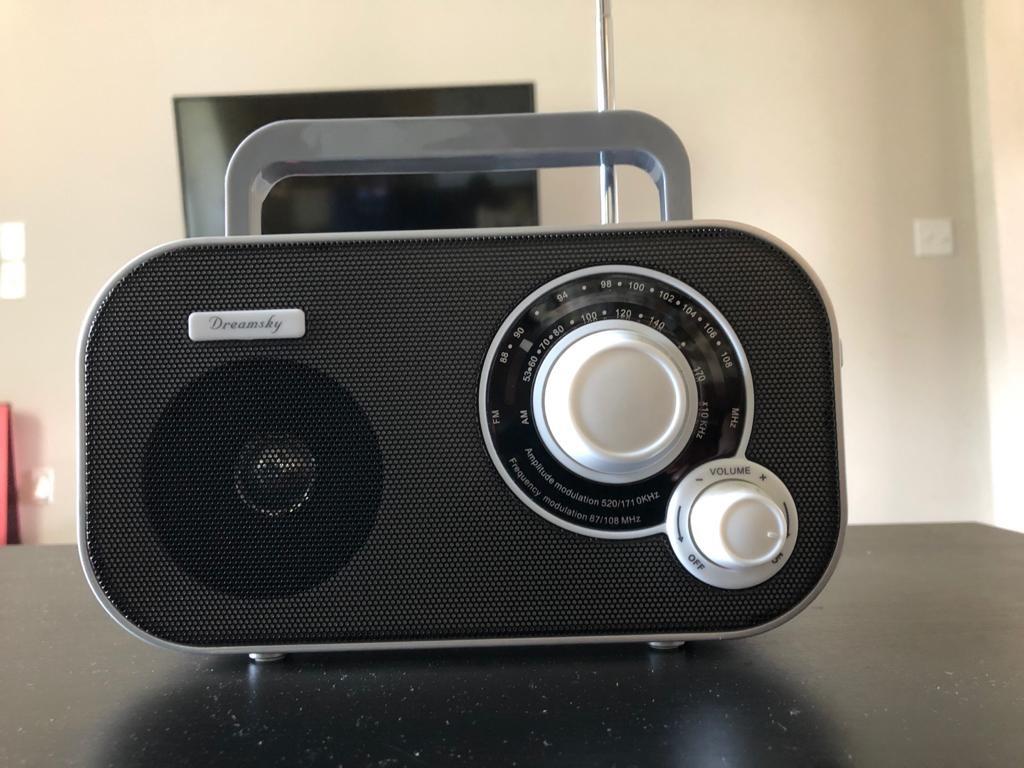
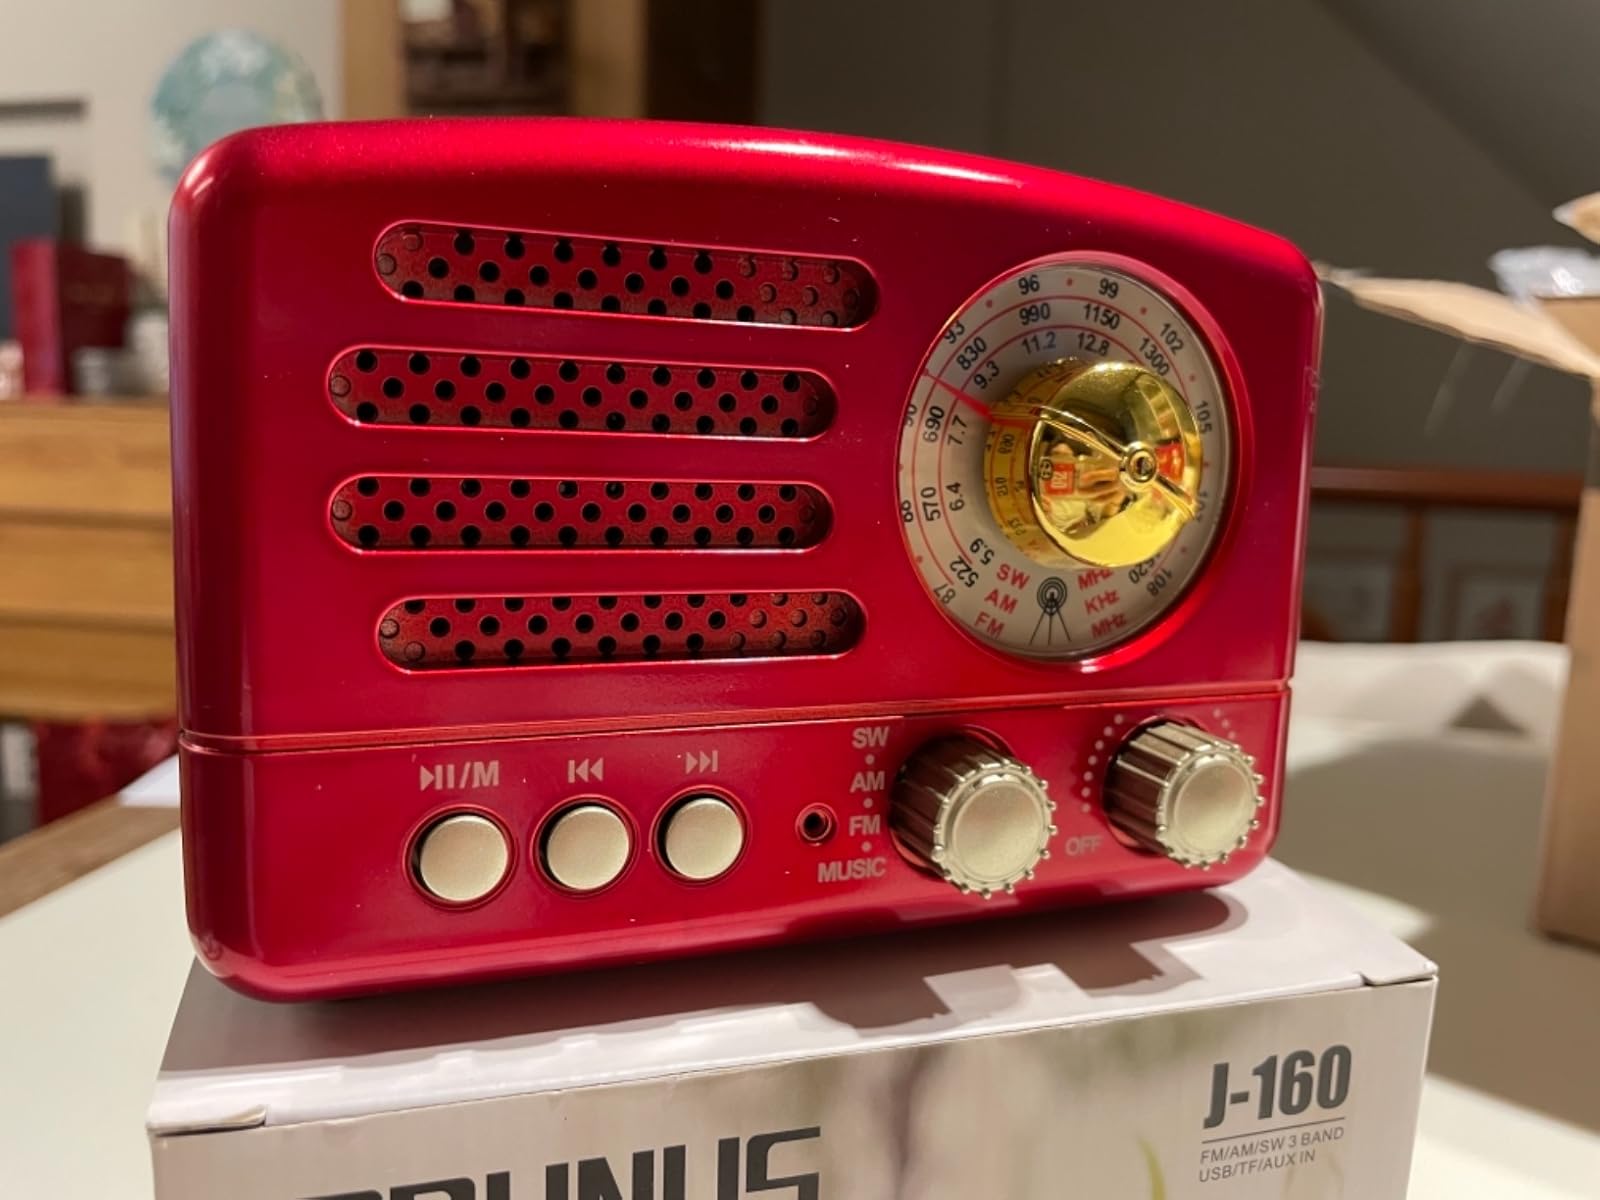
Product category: radio
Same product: no